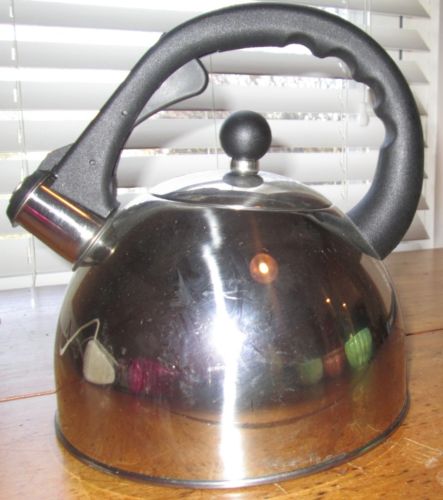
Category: kettle